Kamthieng House Museum

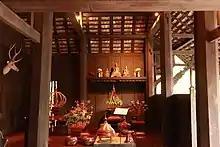
Interior of the House

The teakwood house was built in the mid-1800s in Chiang Mai, Kingdom of Chiang Mai. Originally situated on the east bank of the Ping River, it was built by the great-granddaughter of a Mueang Chae prince, Mae Saed. After being passed down through several generations of a Lanna matrilineal clan, it was gifted in 1963 to the Siam Society by Kimhaw Nimmanhaeminda. Kimhaw was a direct descendant of Mae Saed, and the house was named after her mother, Kamthieng Anusarnsunthorn. Kamthieng was born within this house.